Asteroid impact avoidance

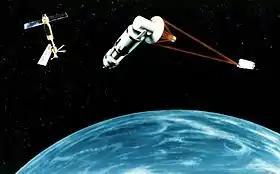
The 1984 US Strategic Defense Initiative concept of a space-based nuclear reactor pumped laser or a hydrogen fluoride laser, firing on a target, causing a momentum change by laser ablation. The proposed Space Station Freedom (predecessor to the ISS) in the background.

In 2011, the director of the Asteroid Deflection Research Center at Iowa State University, Dr. Bong Wie (who had published kinetic impactor deflection studies previously), began to study strategies that could deal with objects when the time to Earth impact was less than one year. He concluded that to provide the required energy, a nuclear explosion or other event that could deliver the same power, are the only methods that can work against a very large asteroid within these time constraints.